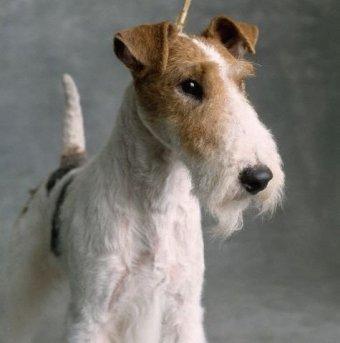
wire-haired_fox_terrier